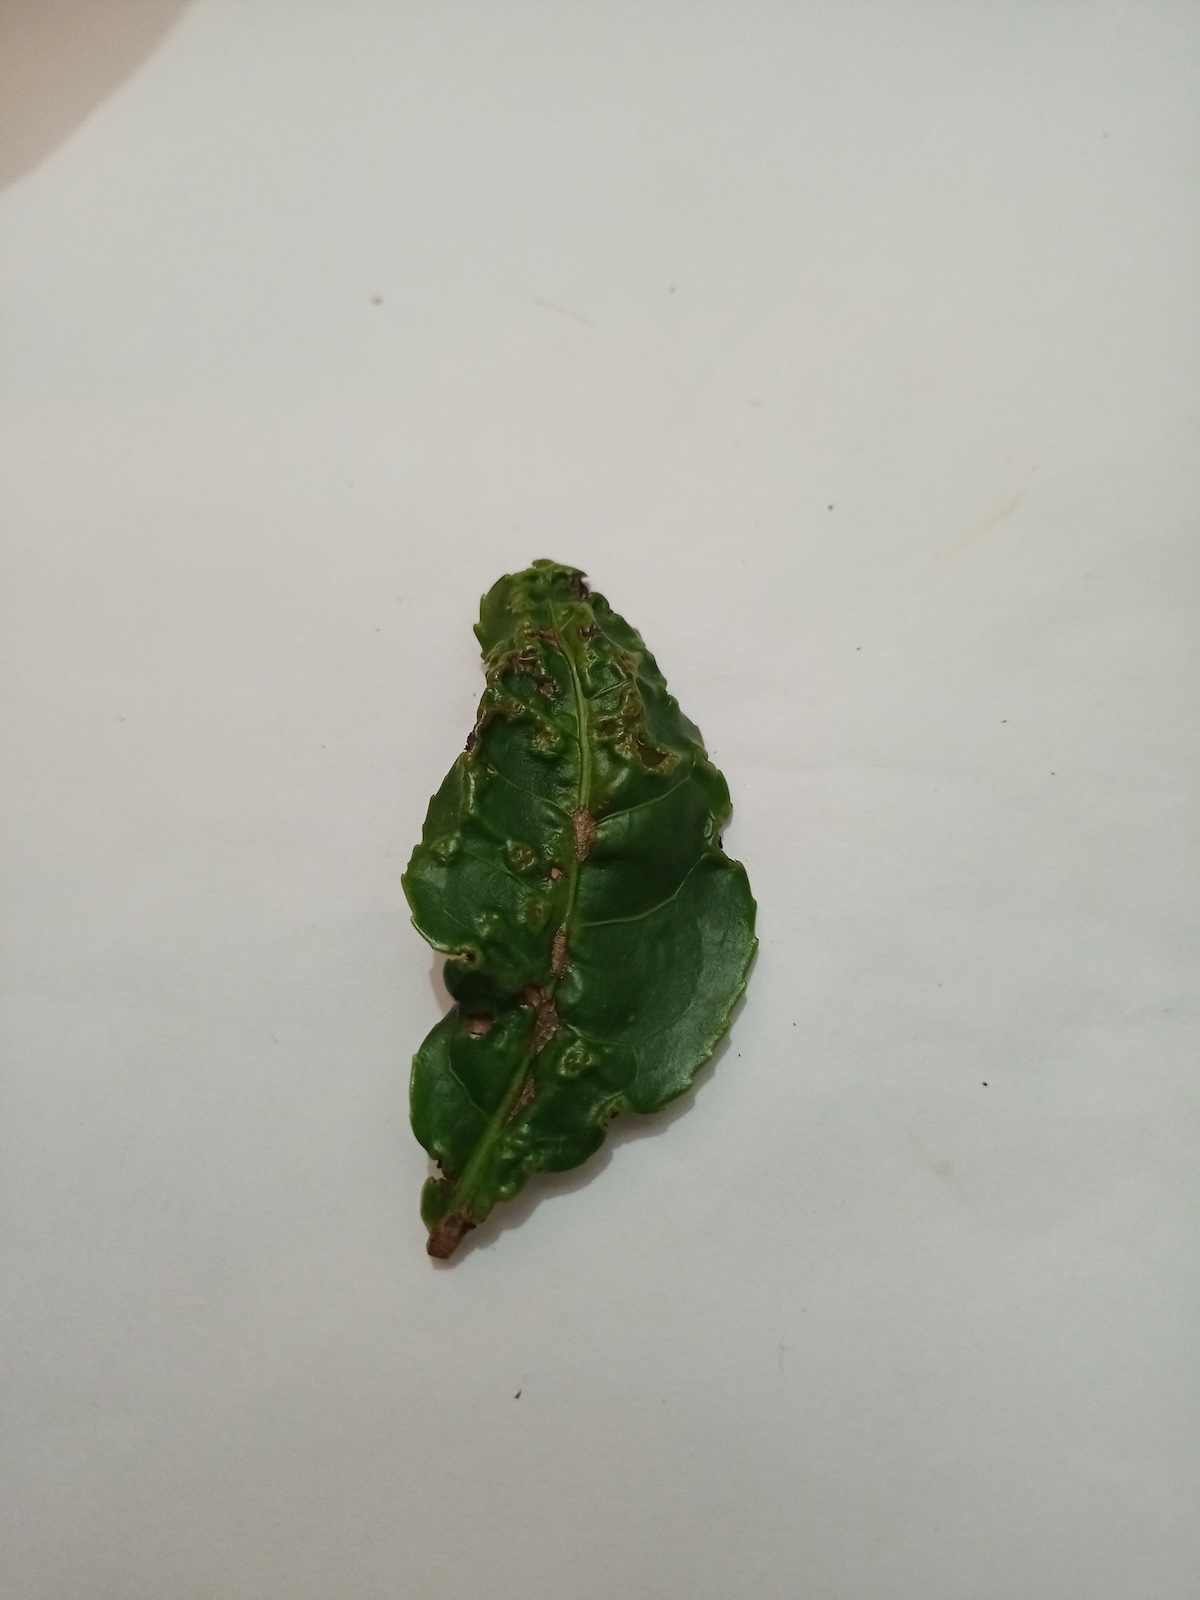
Label: Green mirid bug